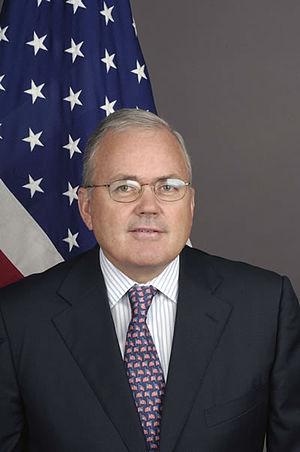
Craig Roberts Stapleton, né le 17 avril 1945 à Kansas City, est homme d'affaires et diplomate américain. Il est l'ancien ambassadeur des États-Unis en France durant 4 ans, de 2005 à 2009.